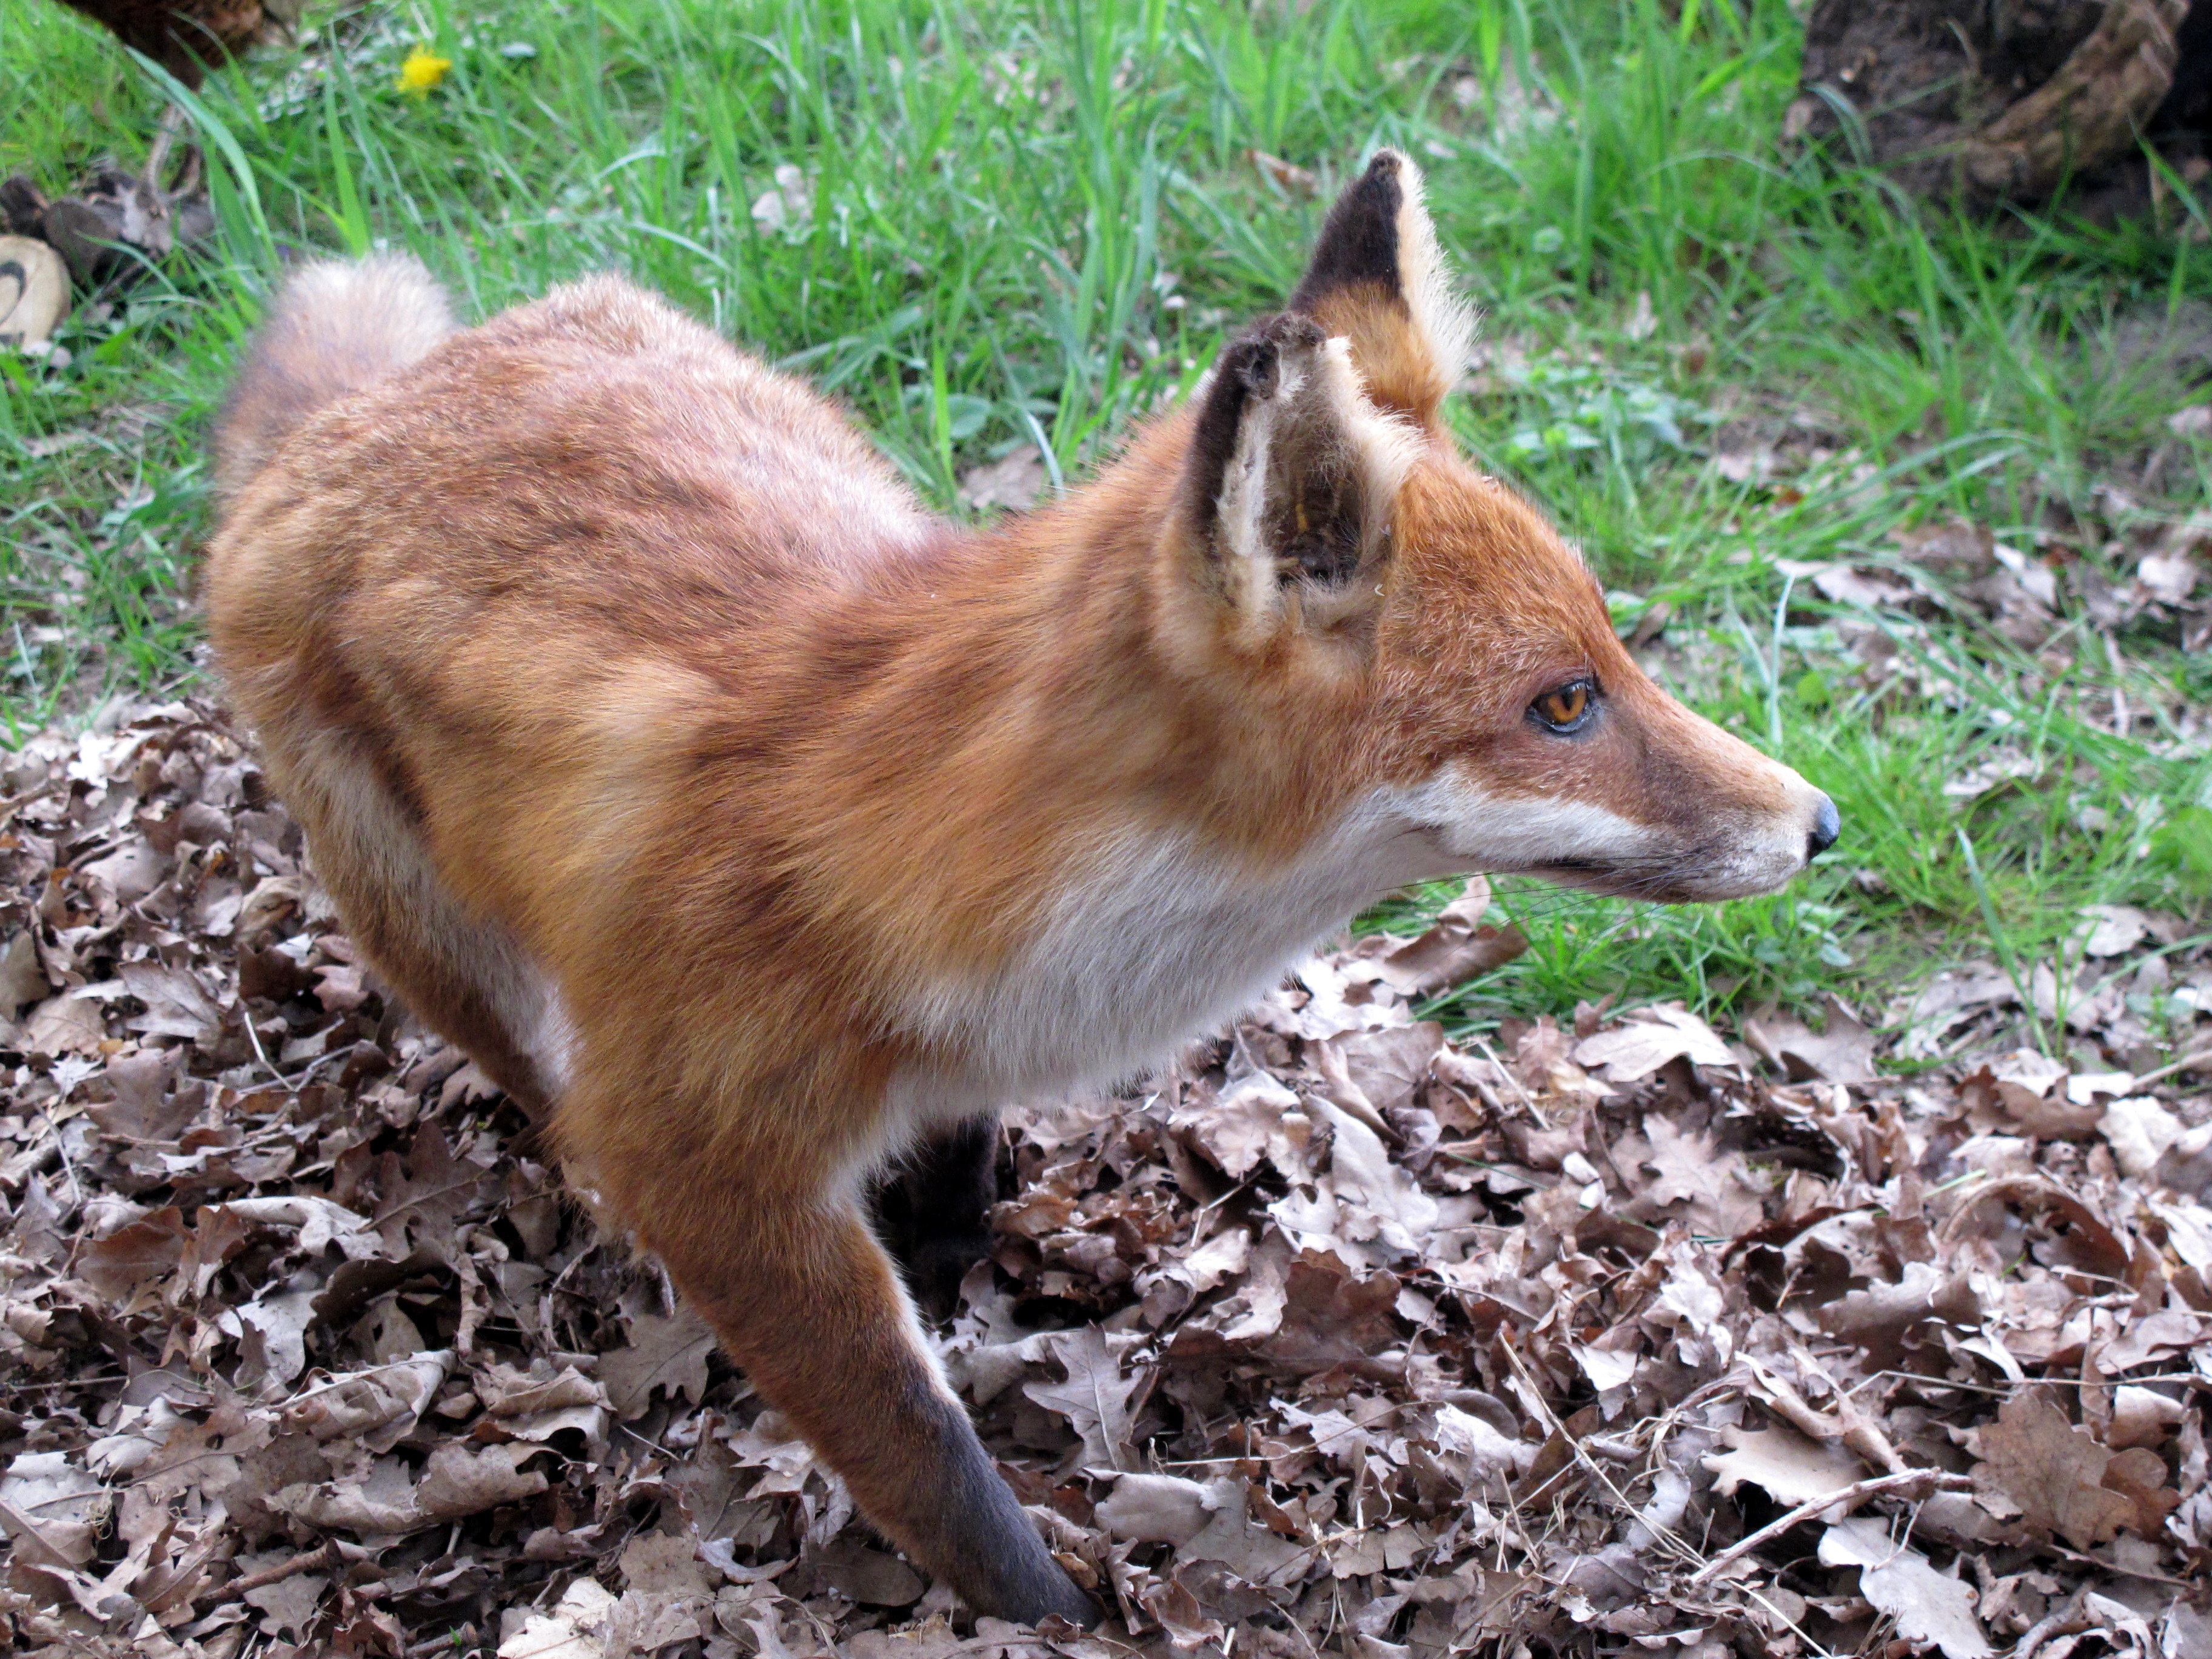
nature, forest, wildlife, mammal, fox, fauna, red fox, animals, vertebrate, fuchs, dog like mammal, red wolf, kit fox, dhole, grey fox